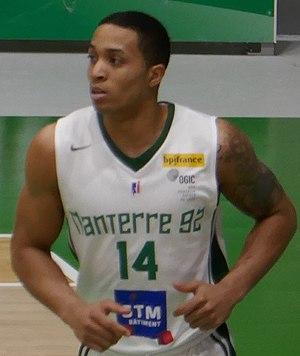
Justin Edwards avec Nanterre 92.
Justin Edwards, né le 31 octobre 1992 à Whitby en Ontario, est un joueur canadien de basket-ball. Il évolue au poste d'arrière.